Jim Holt (baseball)

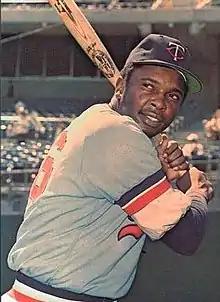
Holt in 1973

James William Holt (May 27, 1944 – March 29, 2019) was an American professional baseball outfielder and first baseman.